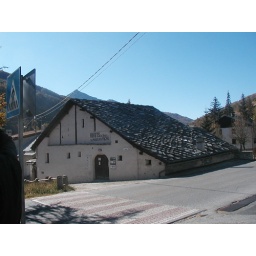
A building in Rivets with a traditional slate roof